Partnership (cricket)

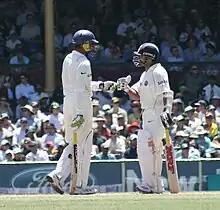
Harbhajan Singh and Sachin Tendulkar batting in a partnership.

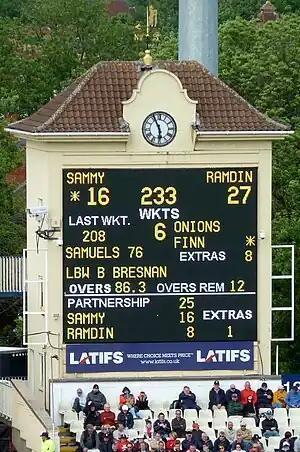
Scoreboard showing runs scored by the current partnership (25), consisting of 16 by Sammy, 8 by Ramdin (out of his 27 total), and 1 extra.

A partnership in cricket refers to the collaboration between two batters and the runs they accumulate together, including extras. While both batters are involved in a partnership, only one is the striker at any given time. A partnership between two batters ends when one of them is dismissed, retires, or when the innings concludes. An innings may end due to a victory being achieved, a declaration, the expiration of a time or over limit, or the abandonment of the match. In exceptional circumstances, if one of the original batters is injured, a substitute runner may complete runs on their behalf. However, any runs scored will still be recorded as part of the partnership between the two original batters. The term partnership may also refer to two bowlers delivering alternate overs from opposite ends of the wicket.